Sexual practices between men

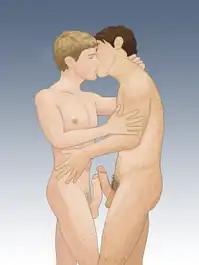
Two men rubbing their penises together.

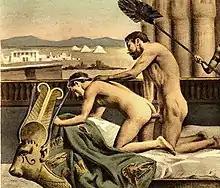
19th-century erotic interpretation of Hadrian and Antinous, by Paul Avril.

Sexual activities involving men who have sex with men (MSM), regardless of their sexual orientation, can include anal sex, non-penetrative sex, and oral sex. Evidence shows that sex between men is significantly underreported in surveys.